2019–20 Big Ten Conference men's basketball season

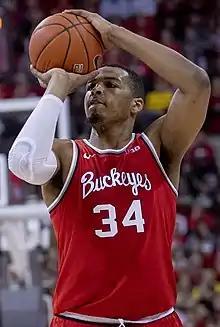
Kaleb Wesson

On December 2, 2019, Michigan tied the 1989–90 Kansas Jayhawks for the largest jump in the history of the AP Poll as they jumped from unranked to No. 4.